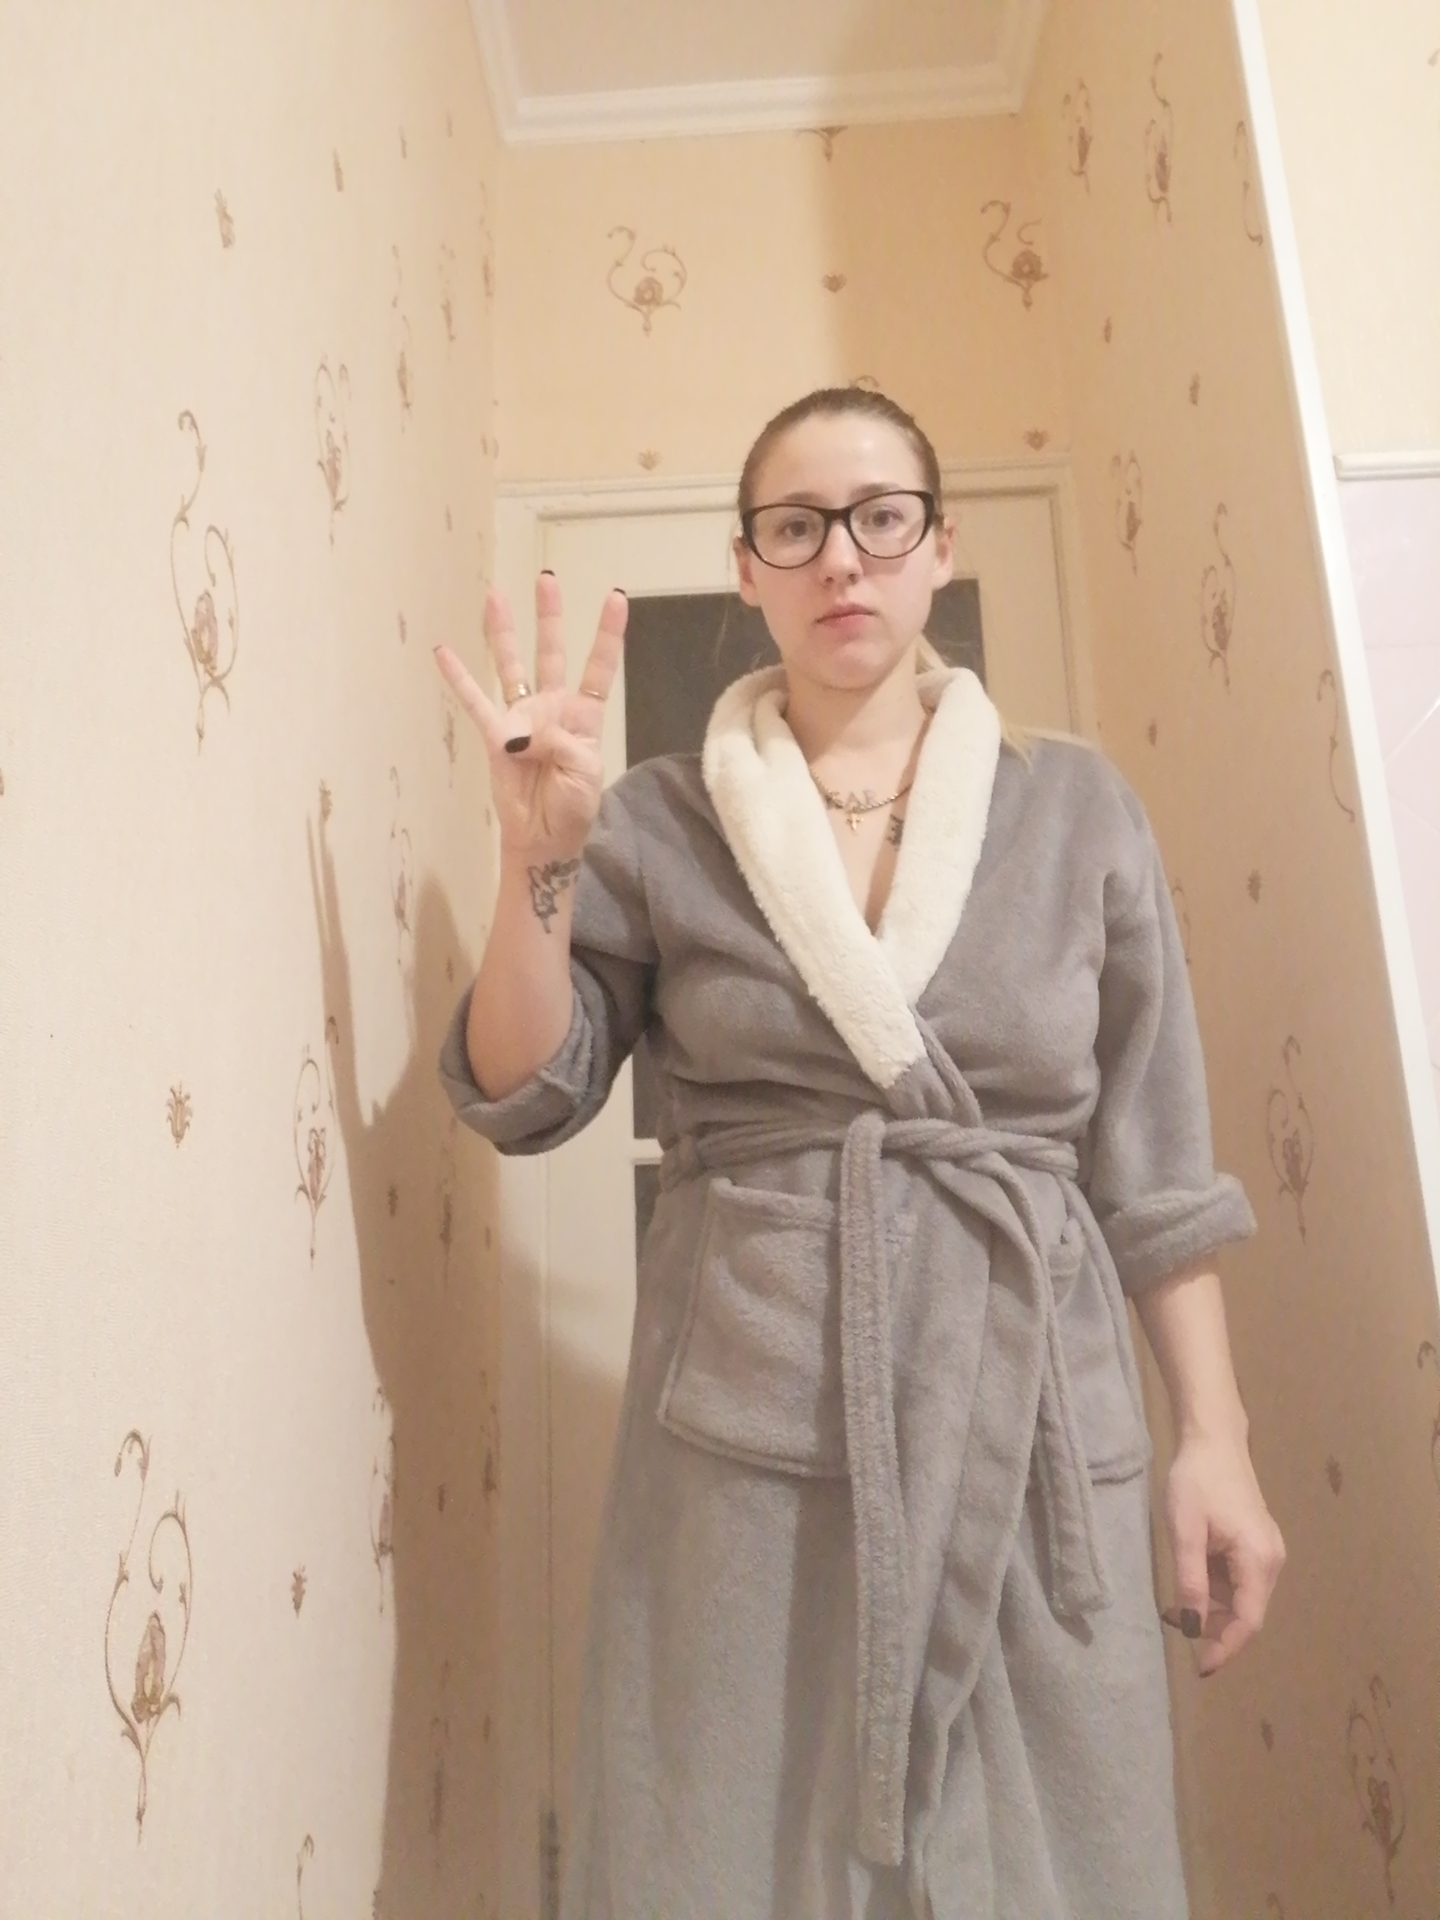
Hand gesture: four